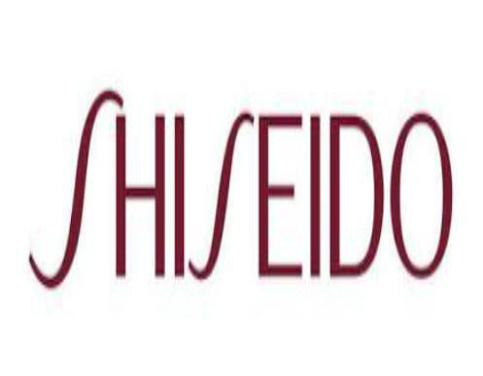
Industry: Necessities